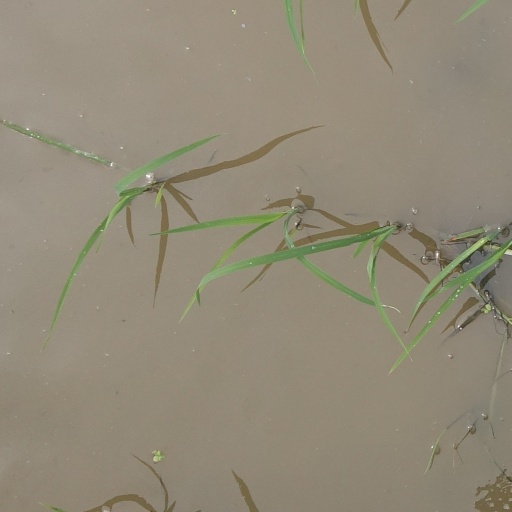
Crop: rice